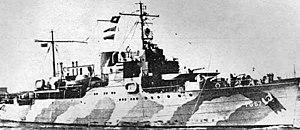
L'USS Plymouth (PG-57) est une canonnière de patrouille, quatrième navire de la marine américaine à être nommé en l'honneur de Plymouth dans le Massachusetts, une ville fondée par les pèlerins en 1620 sur Plymouth Bay.